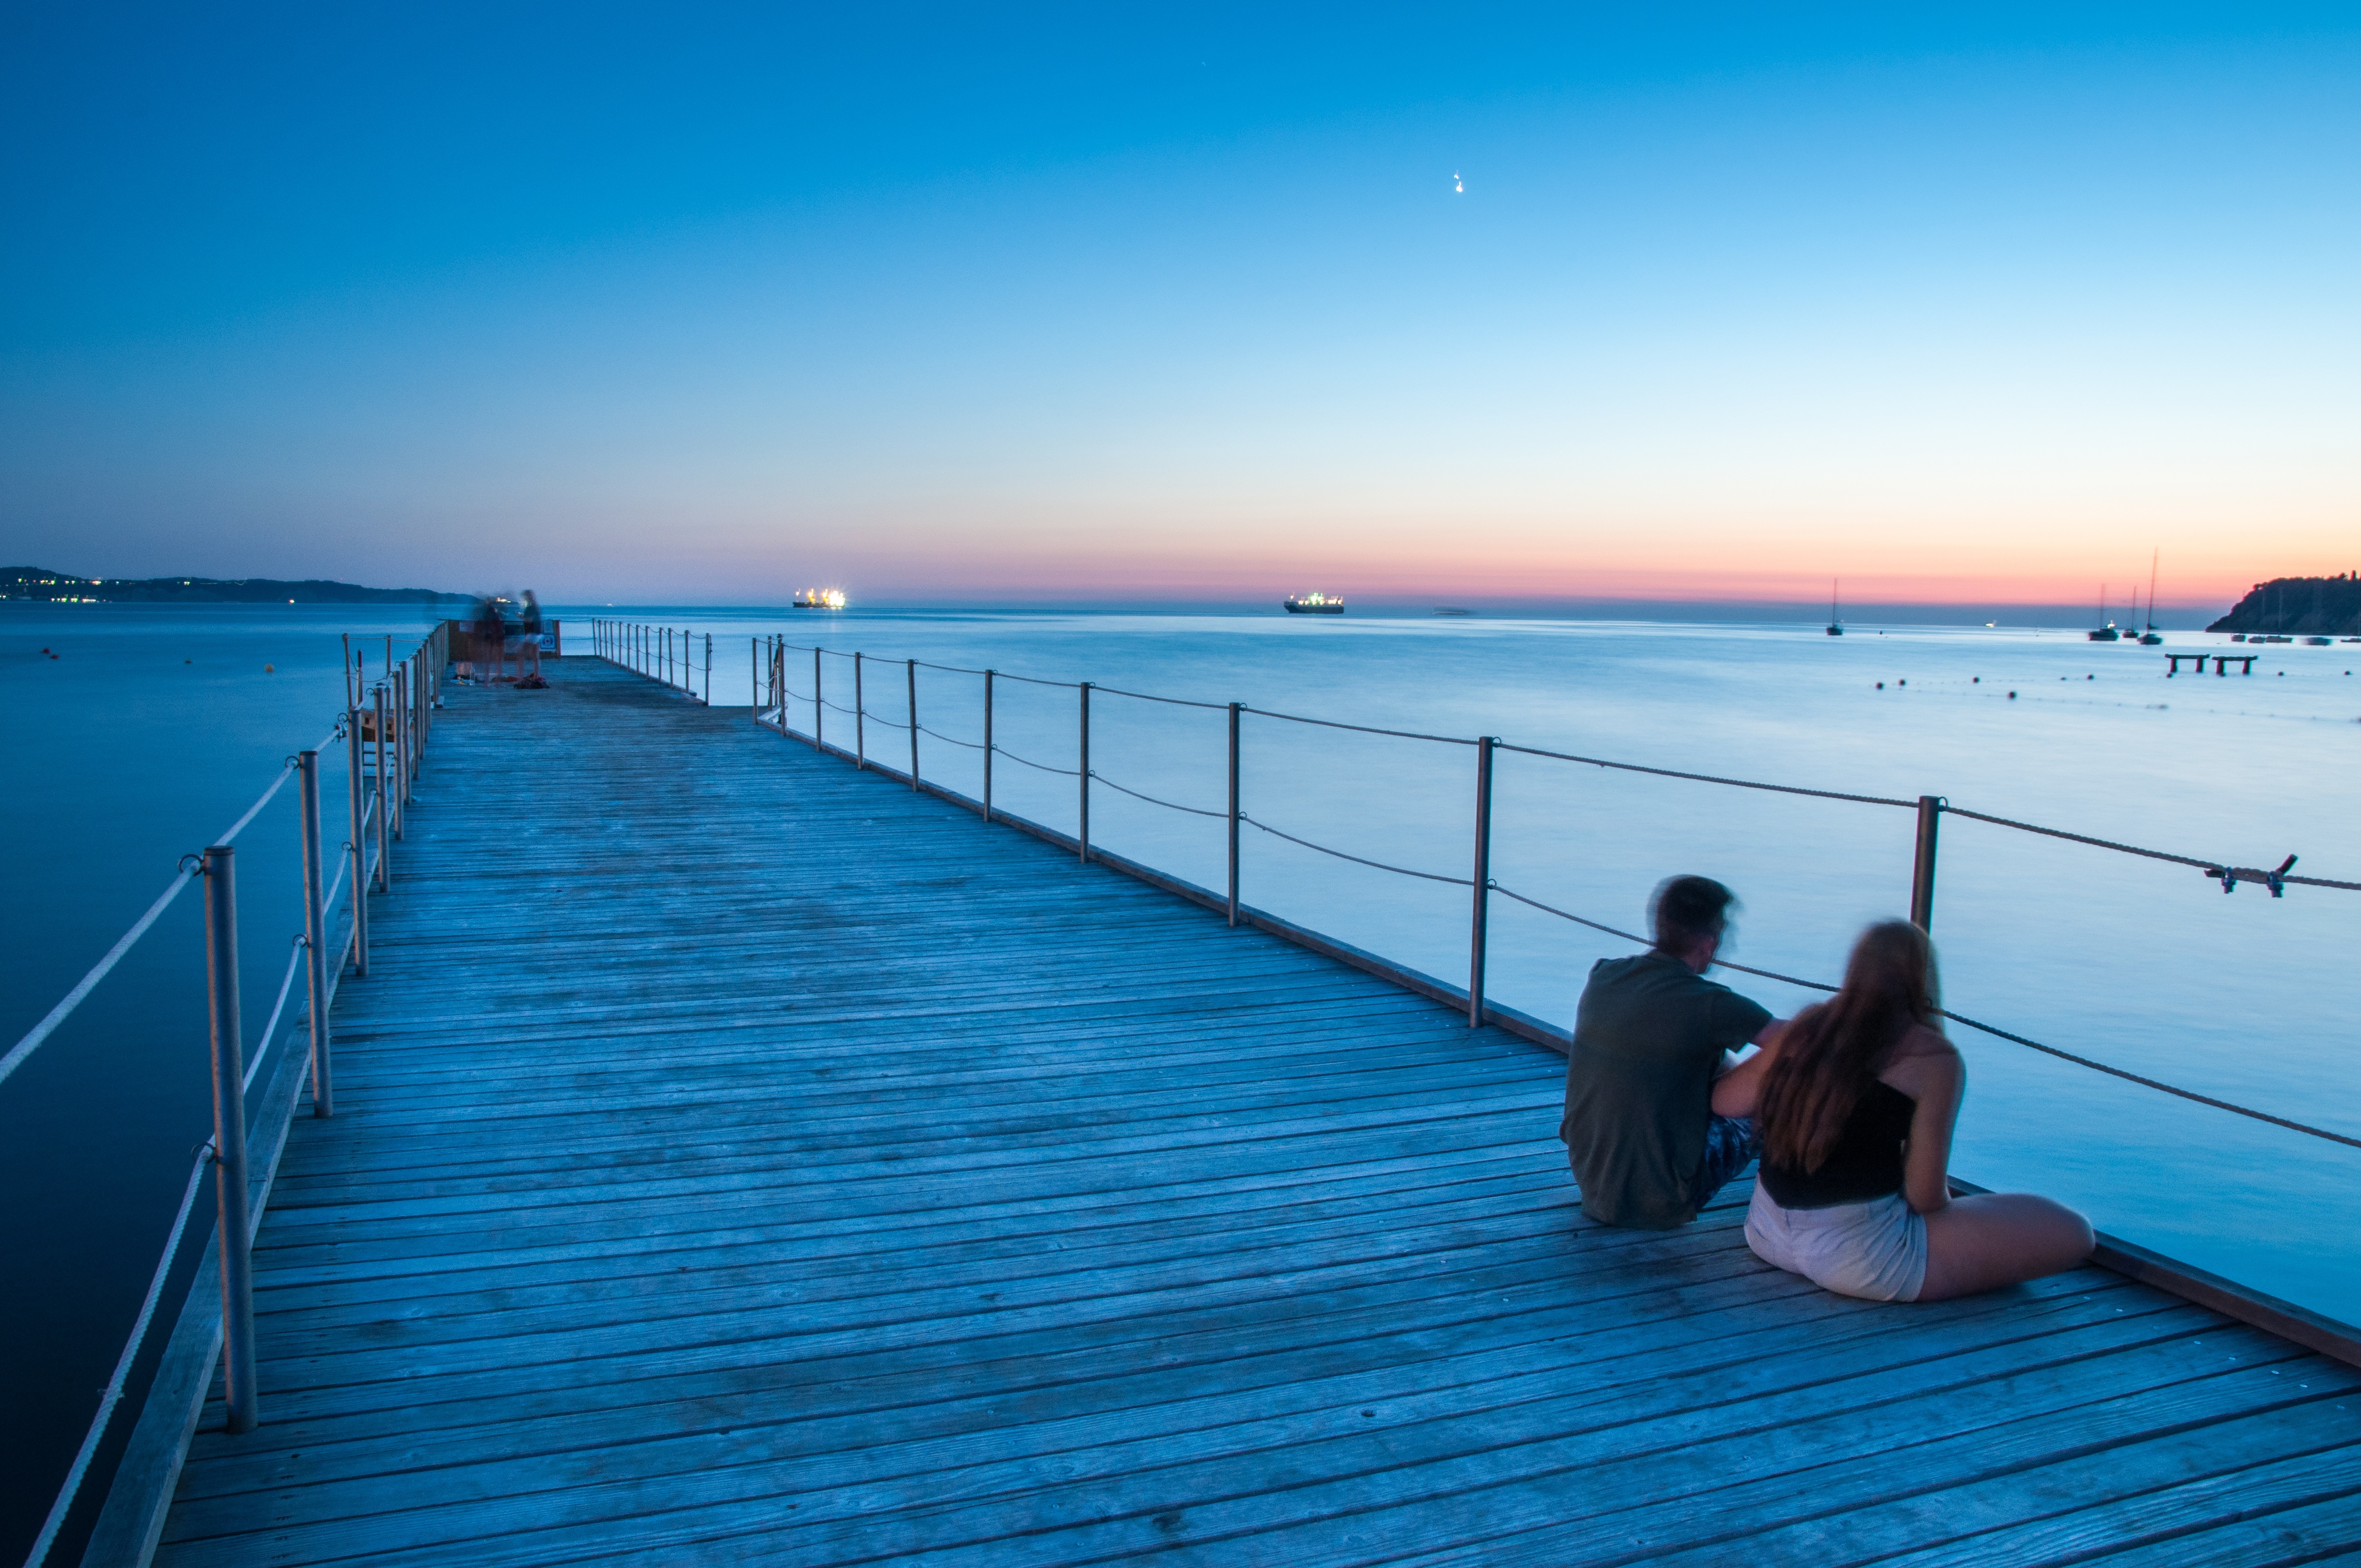
beach, sea, ocean, horizon, dock, shore, pier, summer, vacation, motion, love, spring, bay, waterfront, life, relationship, beauty, lovers, scene